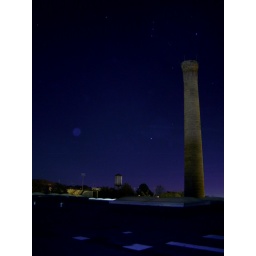
Orion hovering over the rooftops and water towers